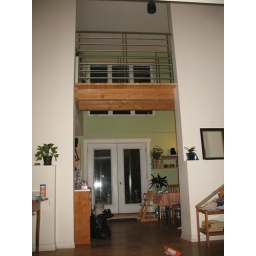
Cool bridge in the house we lived for 2 months!